Silesia

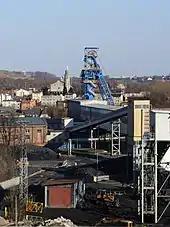
Bolesław Śmiały Coal Mine, Łaziska Górne

The 41 coal mines in Silesia are mostly part of the Upper Silesian Coal Basin, which lies in the Silesian Upland. The coalfield has an area of about . Deposits in Lower Silesia have proven to be difficult to exploit and the area's unprofitable mines were closed in 2000. In 2008, an estimated 35 billion tonnes of lignite reserves were found near Legnica, making them some of the largest in the world.